Carmelo Fernández

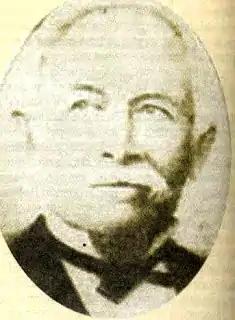

Carmelo Fernández Páez (1809-1887) was a Venezuelan engineer, soldier, cartoonist, lithographer and watercolorist. He was born in the town of Guama, Yaracuy State, on June 30, 1809, and died in Caracas on February 9, 1887.